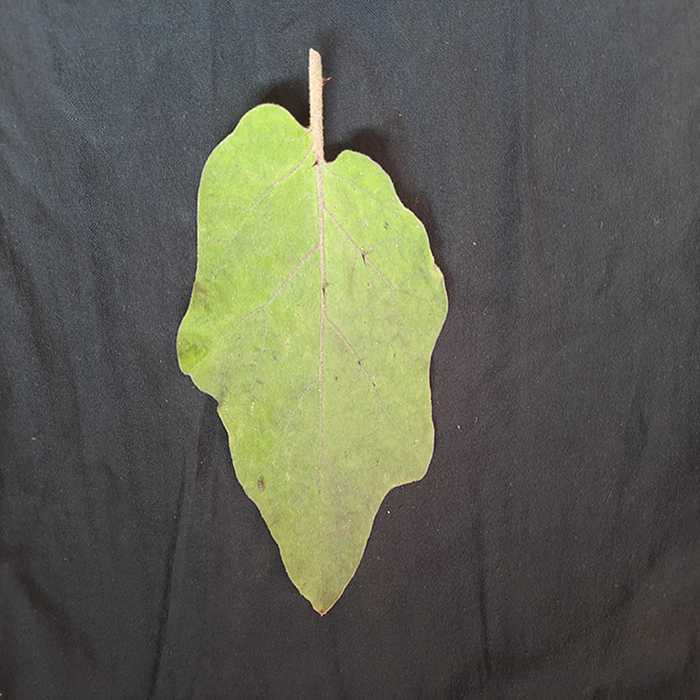
Plant: Eggplant
Label: Eggplant fresh leaf